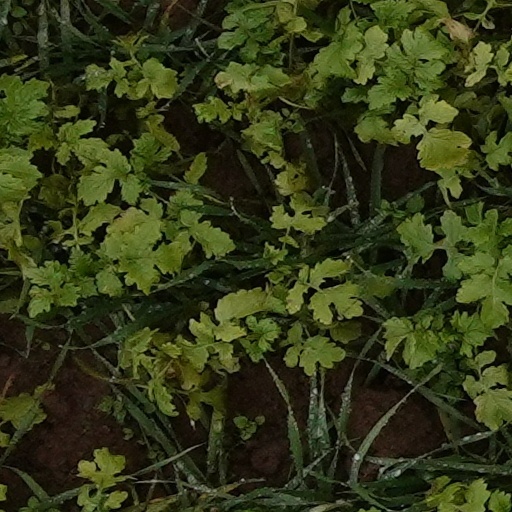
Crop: wheat